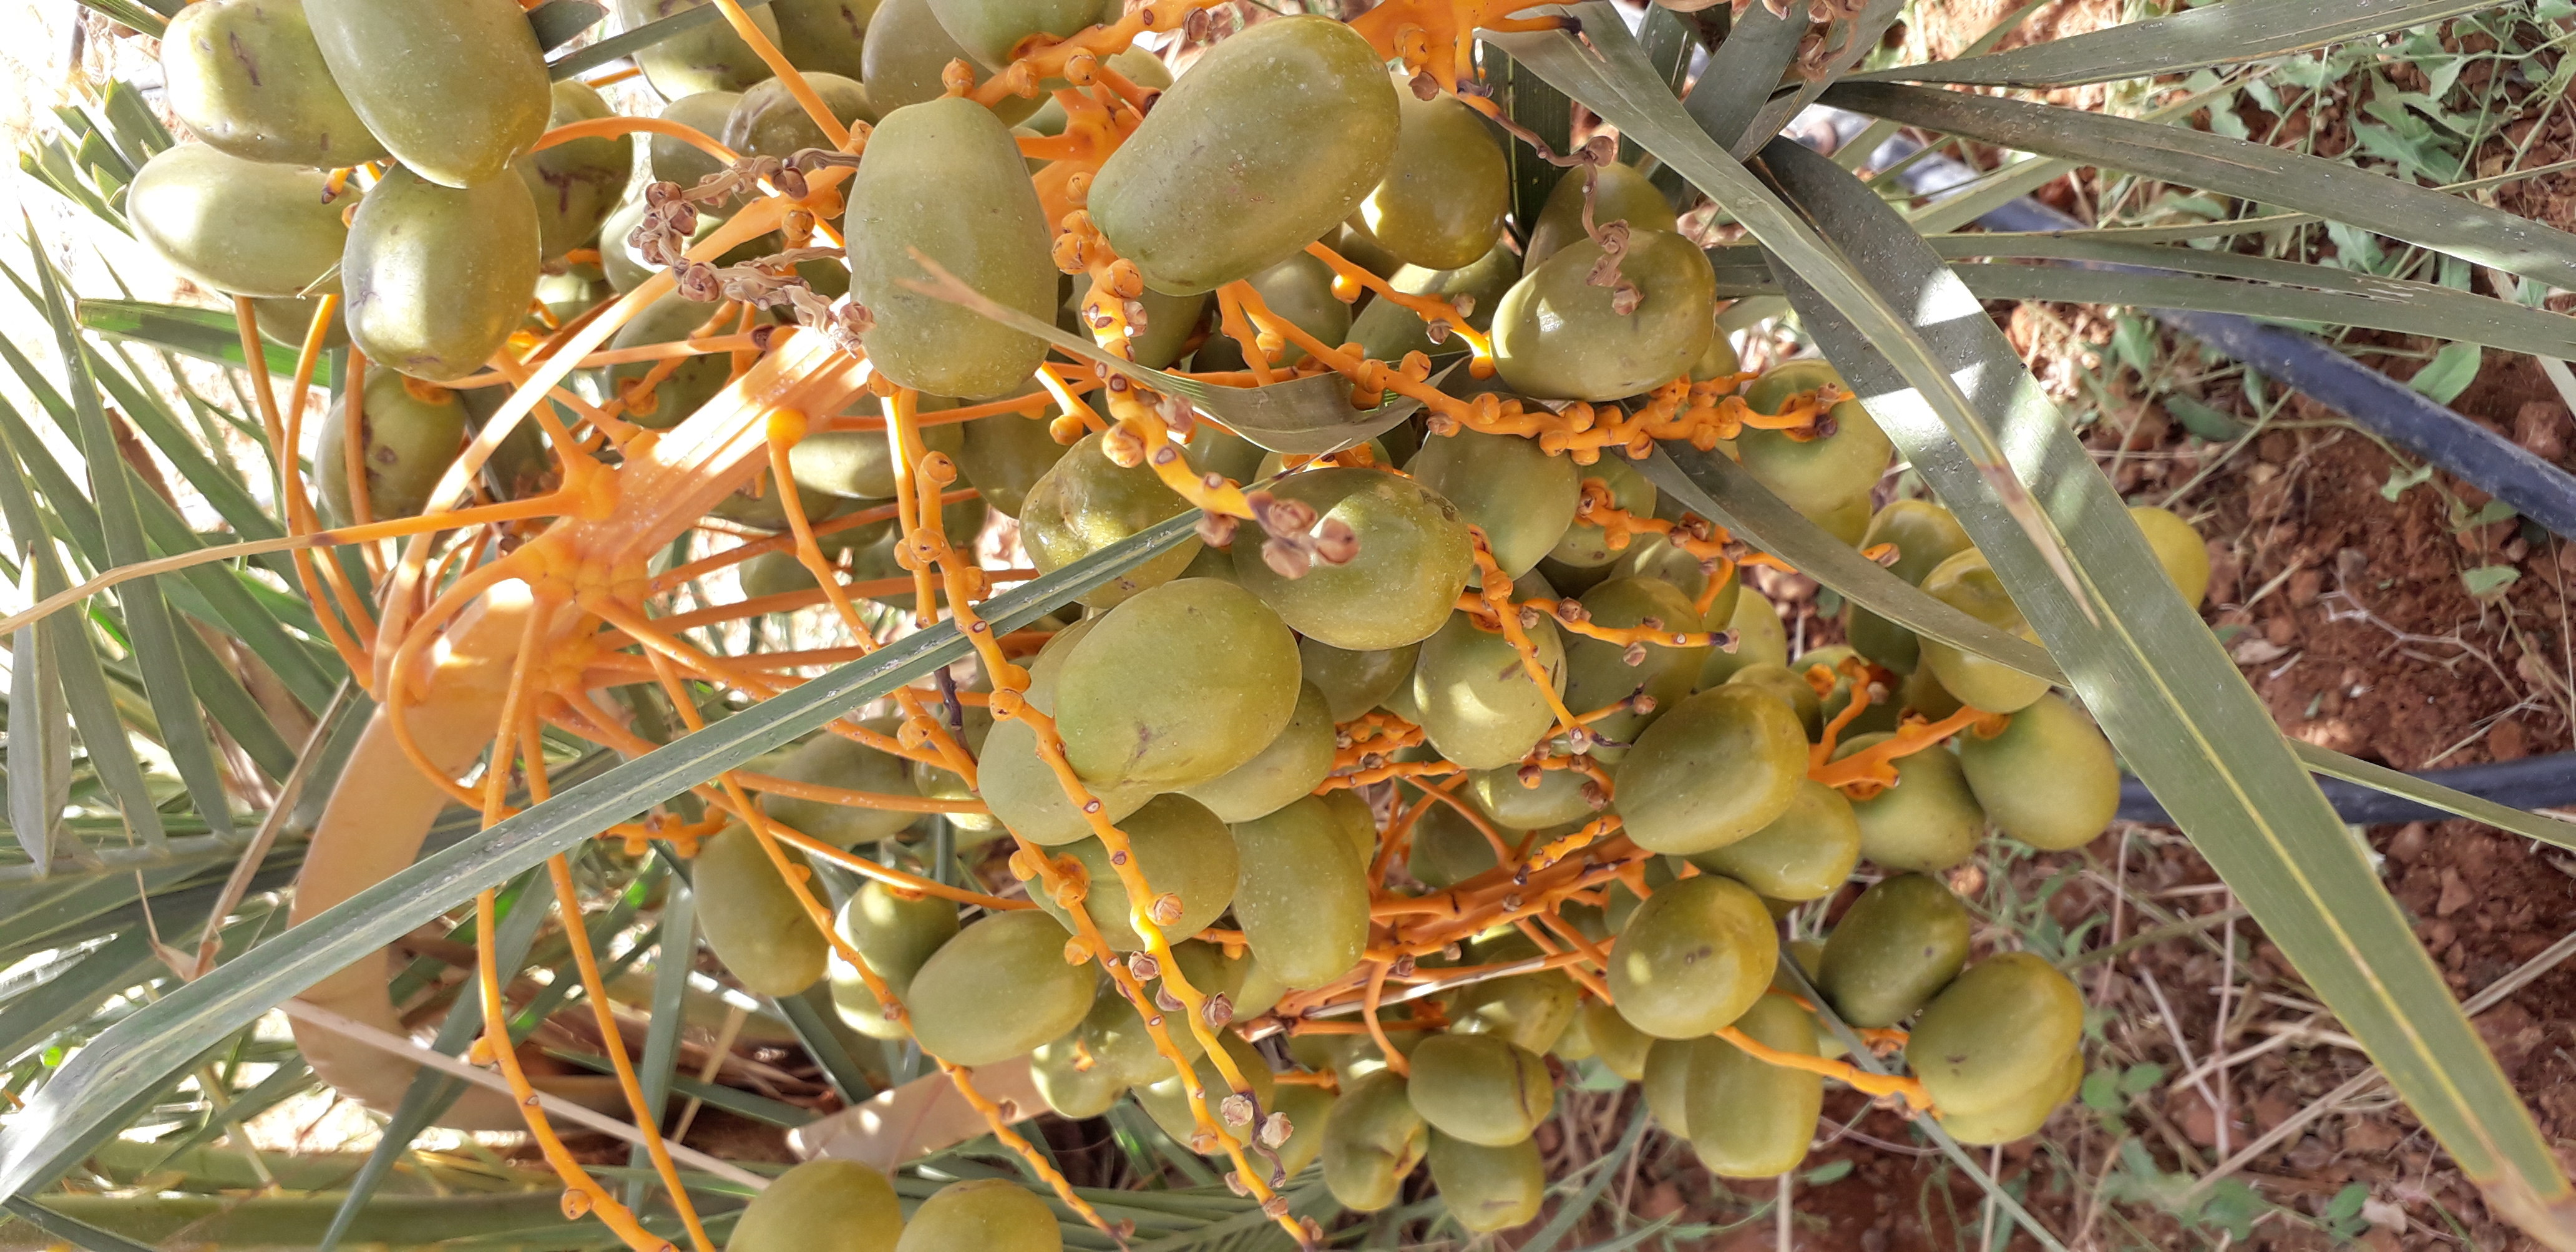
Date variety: Boufagous